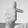
ASL letter: T